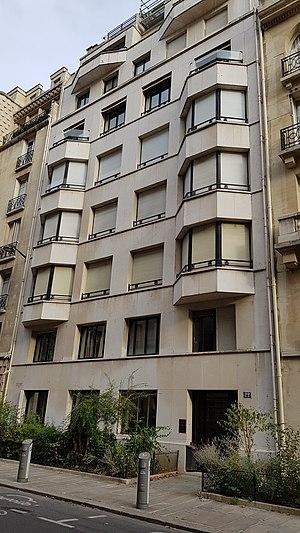
22, rue Cognacq-Jay, Paris 7e.
La rue Cognacq-Jay est une rue du 7ᵉ arrondissement de Paris.
Michel Roux-Spitz, né le 13 juin 1888 à Lyon et mort le 15 juillet 1957 à Dinard, est un architecte français.